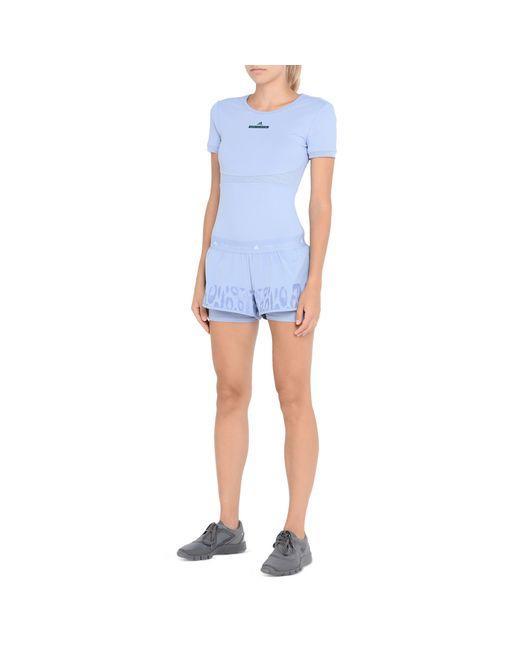
Slim Fit T-Shirt mit halben Ärmeln und Shorts für Damen